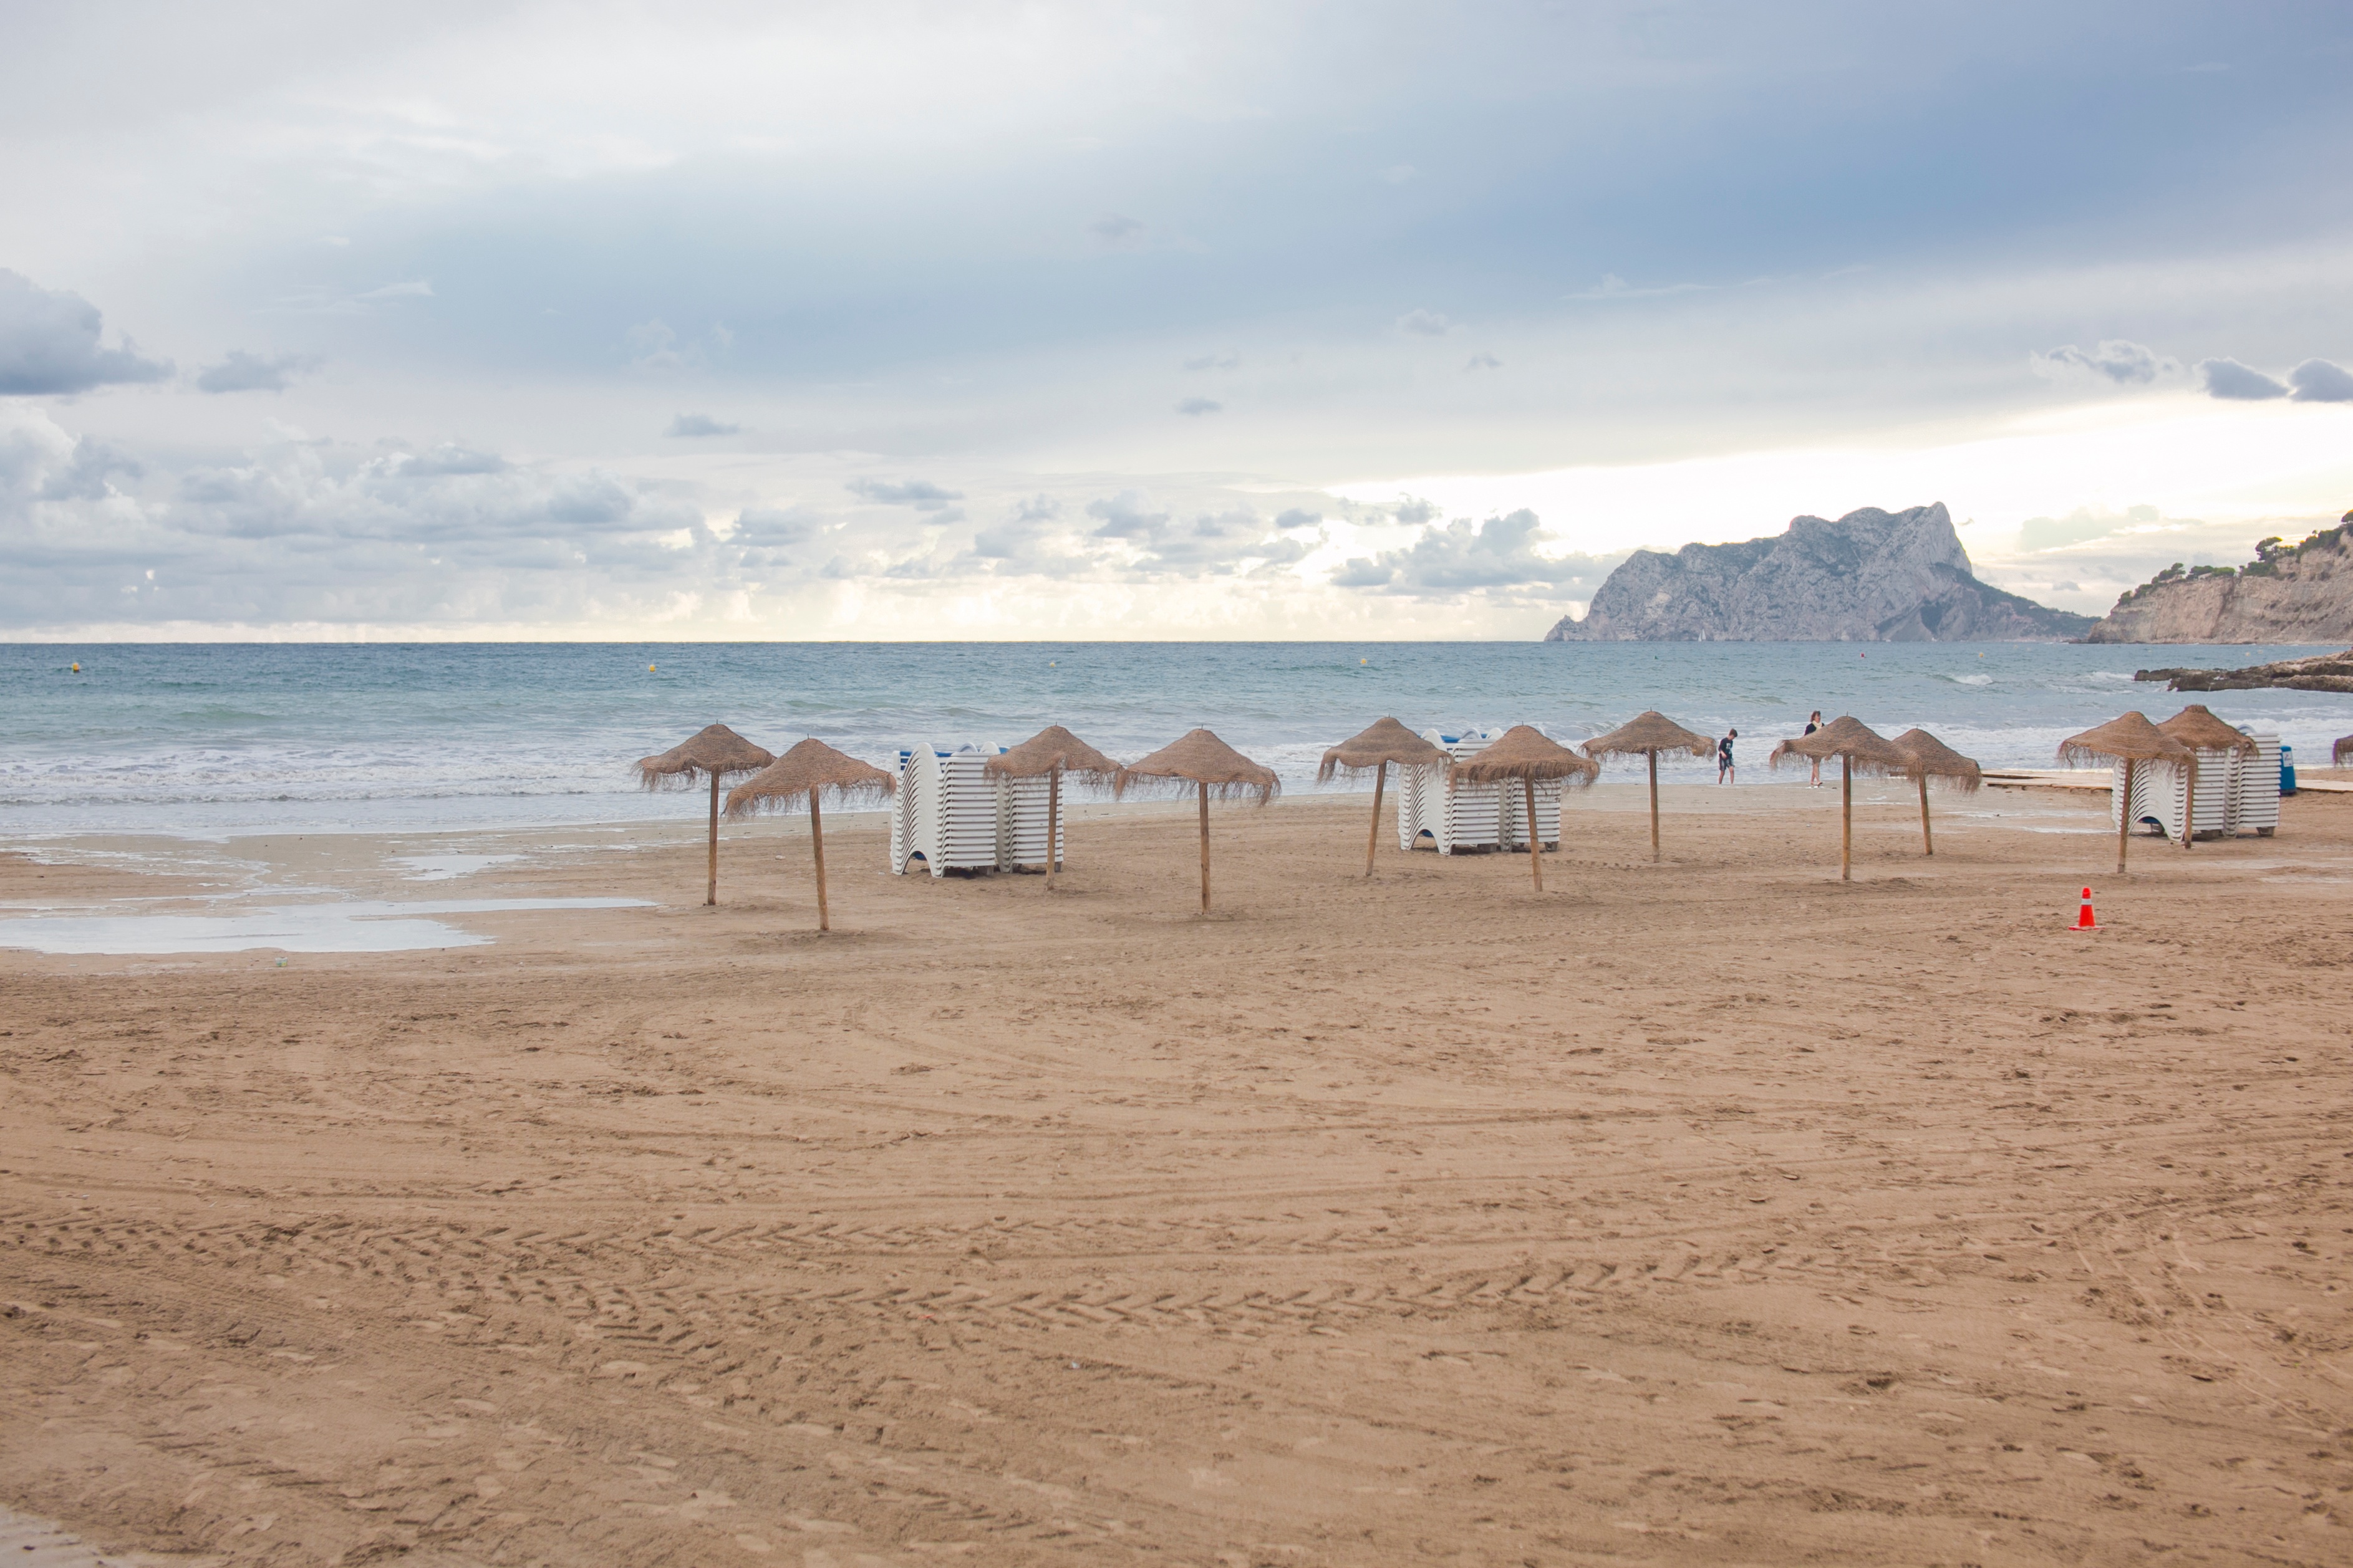
beach, landscape, sea, coast, sand, ocean, shore, wave, vacation, bay, body of water, cape, natural environment